Yingqian station

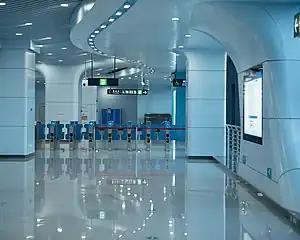
Concourse of Yingqian Station

Yingqian Station (Fuzhounese: ) is a metro station of Line 6 of the Fuzhou Metro. It is located on the intersection of G316 and Yingzhou Road in Changle District, Fuzhou, Fujian, China. It is the first elevated metro station in Fuzhou Metro, also the first metro station in Changle District.